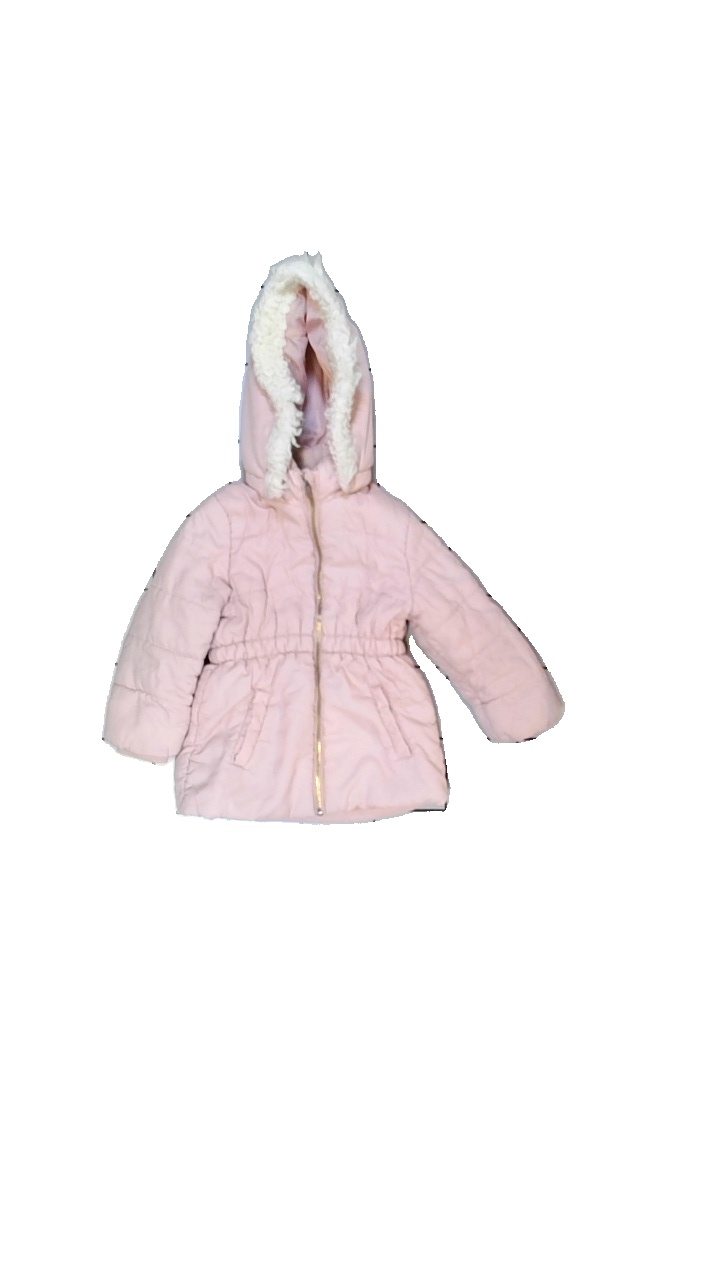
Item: Winter Jacket (Children)
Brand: H&m
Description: Pink winter jacket
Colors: Pink
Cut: Long
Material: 100% polyester
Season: Winter
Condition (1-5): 2
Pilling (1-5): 5
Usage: Recycle
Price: <50